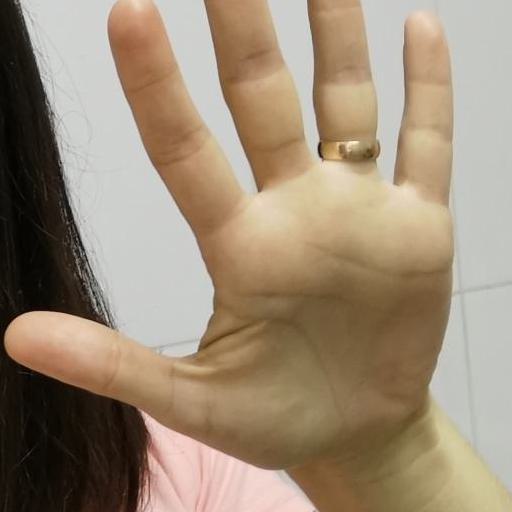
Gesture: palm